Government of Croatia

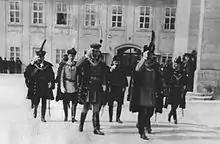
Group of people in formal garb, including swords

Short-lived Croatian Royal Council (1767–79), appointed by queen Maria Theresa, was a central authority administering economic, political and military matters in Kingdom of Croatia. Ban's Council of 1848–1850 was the first executive council established in Croatia. It acted as an administrative body governing Croatia (and Slavonia) within the Austrian Empire as a government, later to be replaced by the Ban's Government (1850–1854), Royal Lieutenancy for Croatia and Slavonia (1854–1861), and Royal Lieutenancy Council (1861–1868) in Zagreb (with Royal Croatian-Slavonian-Dalmatian Chancellery in Vienna, 1862–1868).